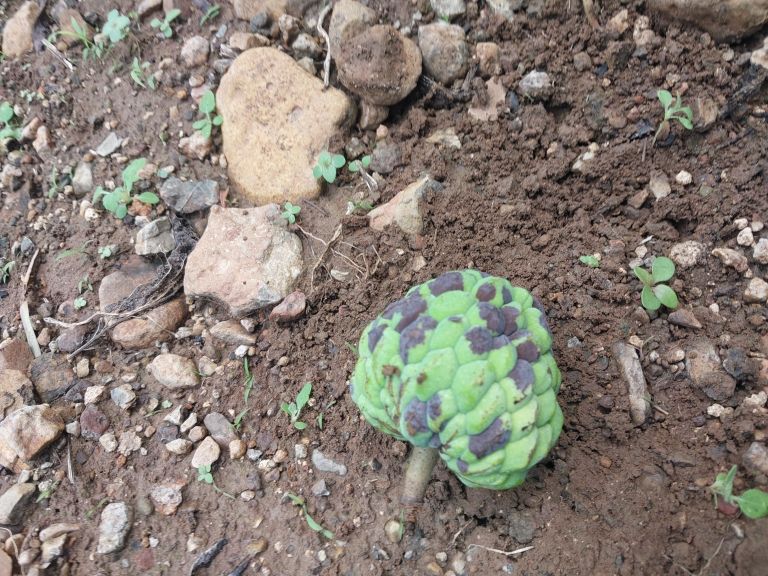
Disease label: Diplodia Rot